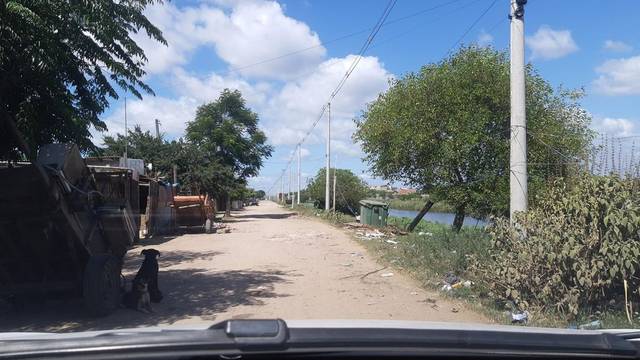
Region: Brazil
Coordinates: -31.776, -52.313